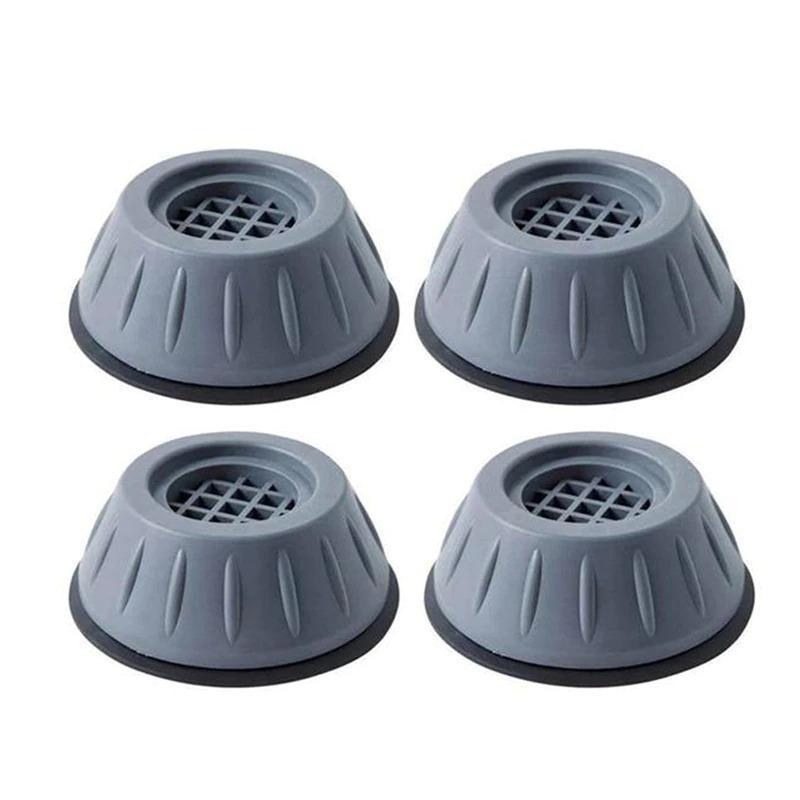
Kit com 4 Pés Anti Vibração Para Máquina de Lavar
Acabe com os Barulhos e Vibrações com o Kit com 4 Pés Anti Vibração Para Máquina de Lavar Dê um fim aos barulhos da máquina de lavar andando sozinha! Estabilidade e Silêncio para Sua Lavanderia O Kit com 4 Pés Anti Vibração para Máquina de Lavar é um acessório essencial para quem busca mais estabilidade e segurança para a sua máquina de lavar roupas. Com este kit, todas as vibrações serão absorvidas, tornando sua máquina mais estável e equilibrada, e mantendo sua lavanderia mais silenciosa e agradável. Por que o Kit com 4 Pés Anti Vibração é perfeito para você: Absorve vibrações, proporcionando mais estabilidade e silêncio para sua máquina de lavar Facilita a limpeza, elevando a máquina até 8cm do chão e permitindo a passagem de vassouras e rodos Fabricado em material ultra resistente (TPR ST97), protegendo contra vibrações fortes, choques elétricos e problemas no motor Adaptável a todos os modelos de máquinas de lavar, secadoras, geladeiras, mesas, sofás e outros móveis Solução prática e fácil para o problema de vibração e ruído transmitido no piso Material Ultra Resistente e Instalação Fácil Este kit é feito de material durável e resistente, projetado para isolar a força da máquina e prevenir vibrações excessivas. Com uma instalação simples, a camada antiderrapante fixa no chão, garantindo que sua máquina permaneça no lugar, sem movimentações indesejadas. Especificações: Nome: Almofadas à prova de choque dos pés da máquina de lavar roupa Material: APS Cor: Cinza Dimensões: 6cm (superior), 8cm (inferior), 3.5cm (altura) Quantidade: 4 unidades Item incluso: 4 Pés Anti Vibração Para Máquina de Lavar Compre agora com frete grátis! Nossa Garantia Sua satisfação é nossa prioridade. Oferecemos uma garantia de devolução total em até 7 dias, assegurando uma compra sem riscos.
Brand: Fornecedor
Category: Home & Garden > Household Appliance Accessories > Laundry Appliance Accessories > Washer & Dryer Accessories